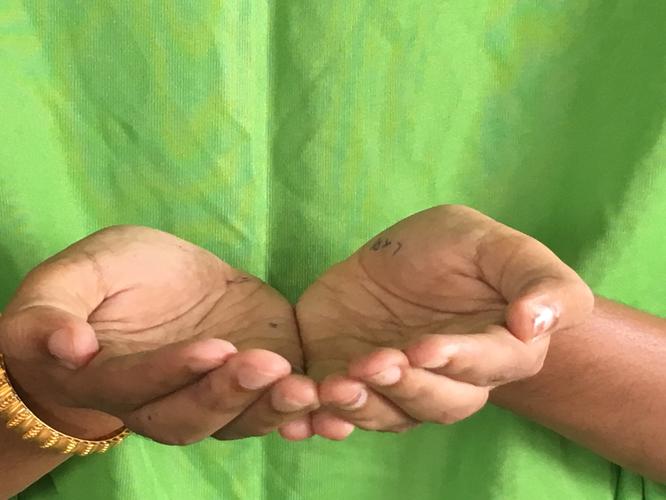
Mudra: Pushpaputa
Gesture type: double_hand